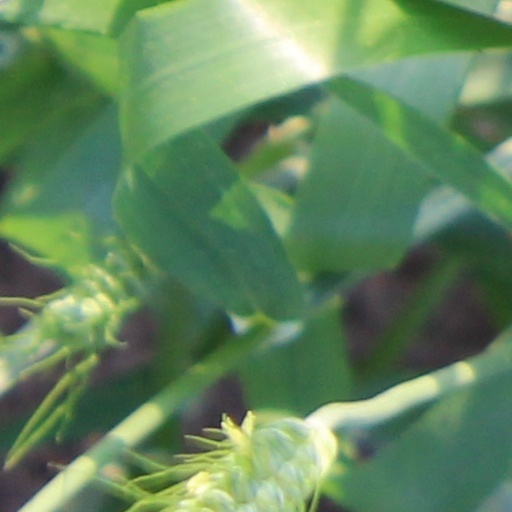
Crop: wheat